Grigorovich DI-3

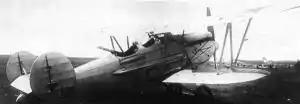

The Grigorovich DI-3, ("Dvukhmyestnyi Istrebitel" - two-seat fighter), was a prototype two-seat fighter developed in the Soviet Union in the 1930s. It was intended to be a long-range escort fighter developed from the DI-2 with improved range and performance comparable to single-seat fighter aircraft of the time. DI-3 was a single-bay biplane of mixed construction with a twin-rudder tailplane of variable incidence.